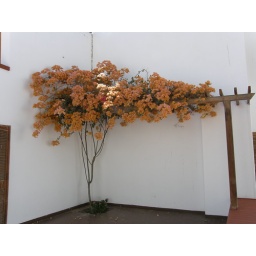
pink against white wall